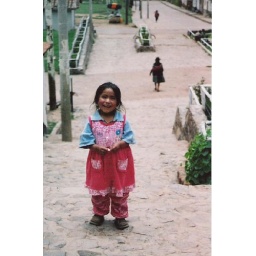
cute peruvian girl in Quinua, village in the outskirts of Ayacucho, Peru